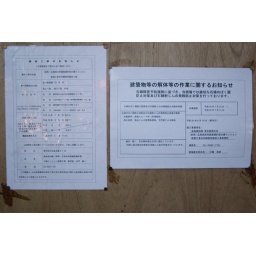
RICOH GR Digital 2The small post office, in front of japan red cross medical centerDemolish by July 22, 2008